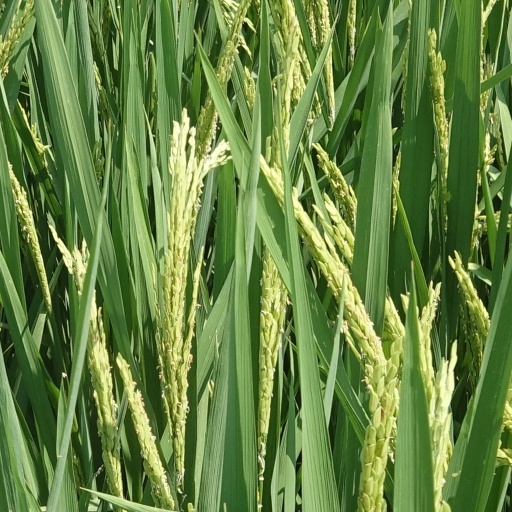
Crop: rice